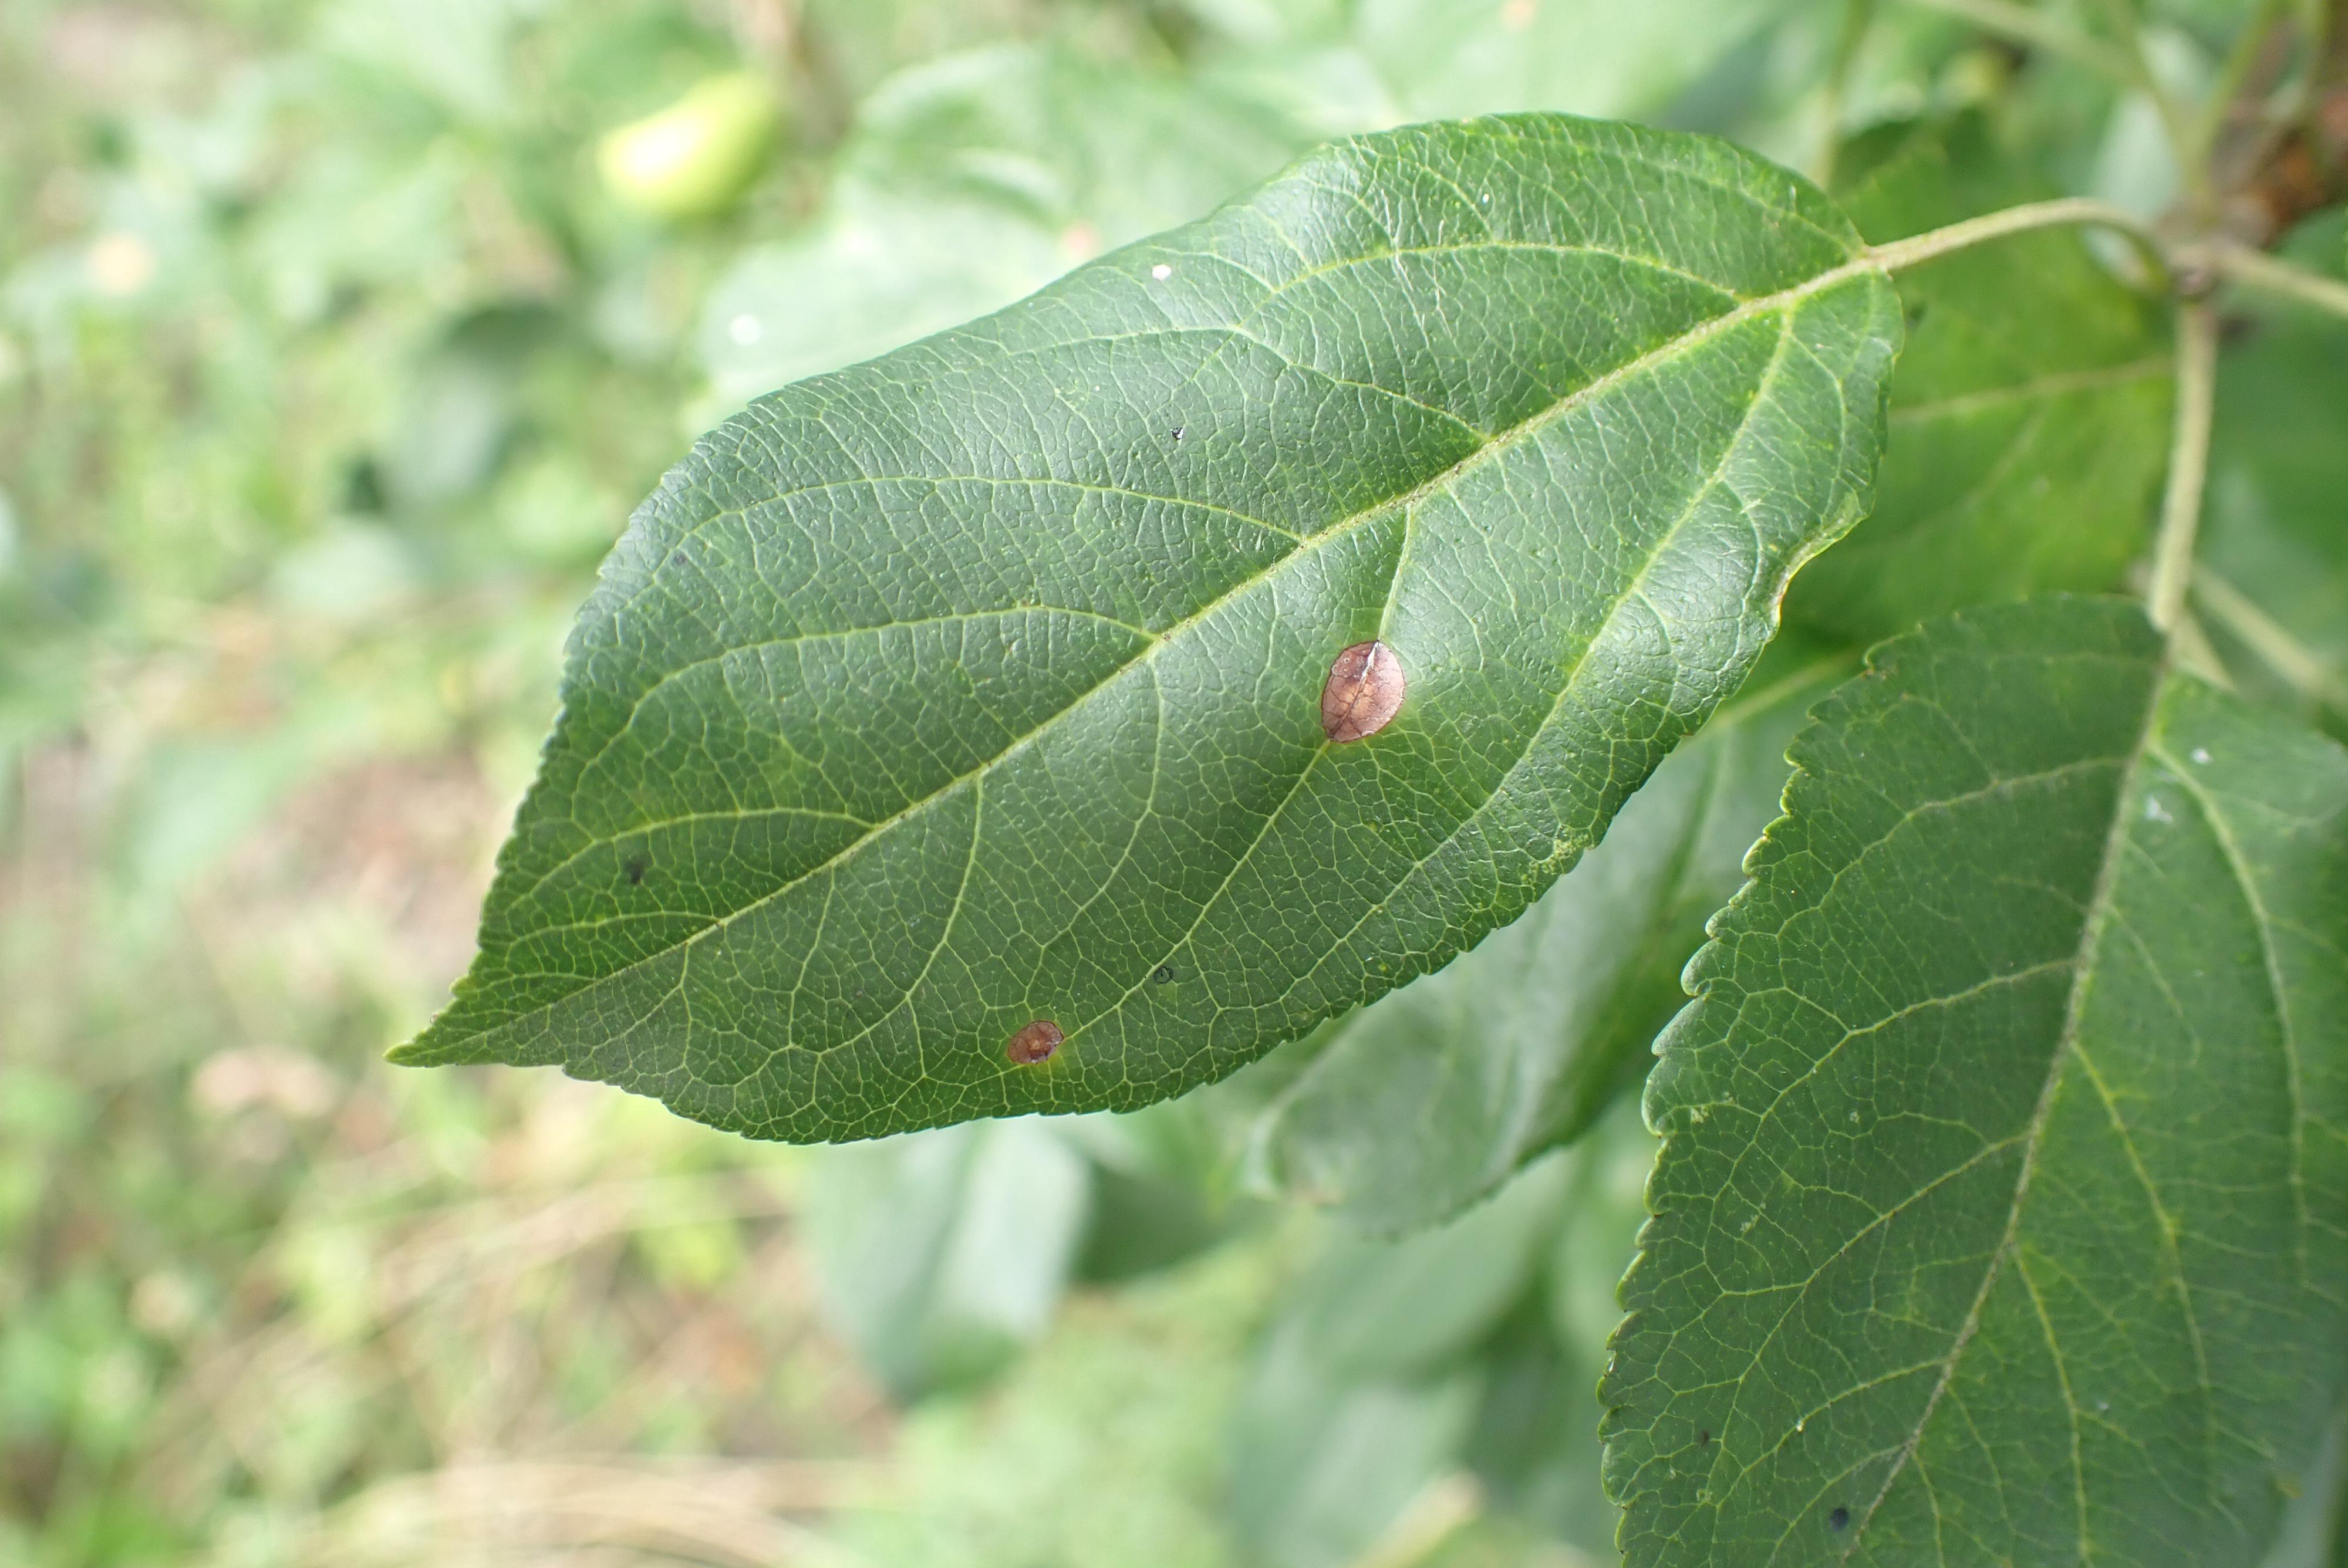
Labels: frog_eye_leaf_spot